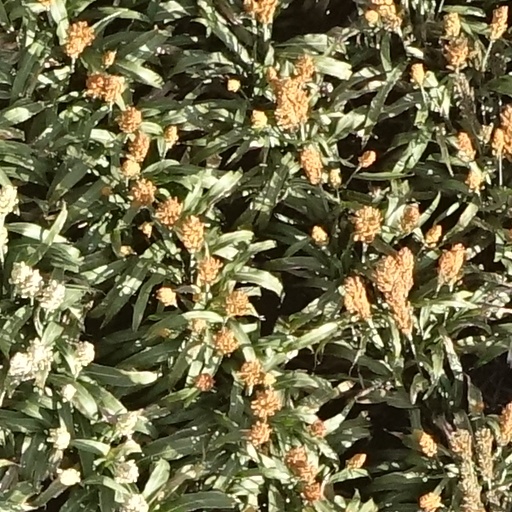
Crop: sorghum